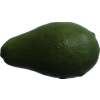
Label: green_avocado